Catahoula Lake

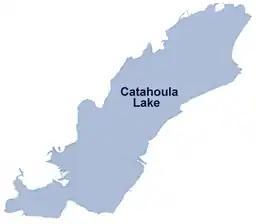

Catahoula Lake is a large freshwater lake located in LaSalle Parish and Rapides Parish of central Louisiana, United States.